Martin Rowson

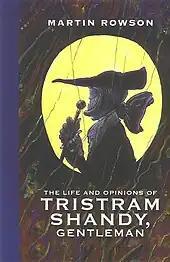
Cover of "Tristram Shandy" by Martin Rowson

In the late 1990s, Rowson was resident Cult Books Expert on Mark Radcliffe’s late-night Radio 1 show, a role, which he took over from his friend Will Self. Rowson's own books include graphic adaptations of "The Waste Land" and "Tristram Shandy". His novel "Snatches", published in 2006, is a comic journey through history, focusing on the "stories of the worst decisions the human race has ever made". "Stuff" (2007), his next novel, is part autobiography, part history of his family and upbringing. He also drew original cartoons for the title sequence of the film "Pride and Prejudice and Zombies".